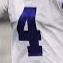
Number: 4